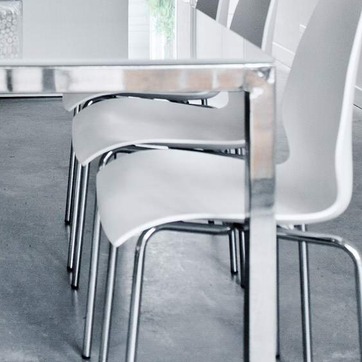
Material: plastic